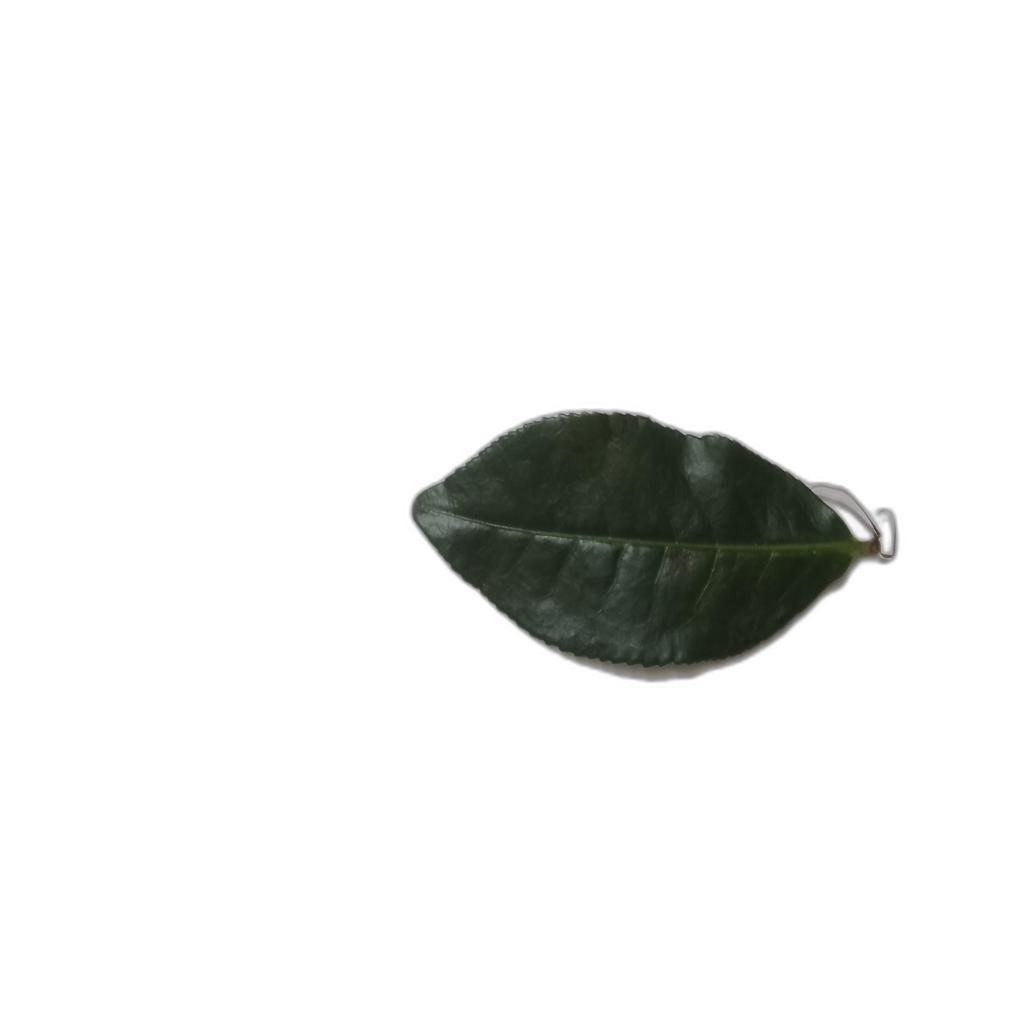
Label: Healthy